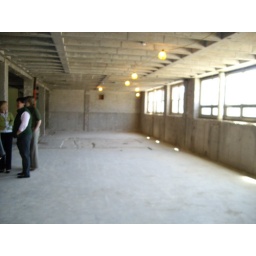
when nothing is in itthis is the ground floor